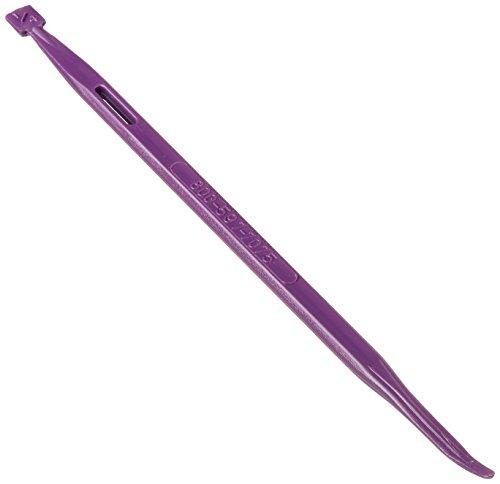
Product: Little Foot TPT That Purple Thang-
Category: Arts, Crafts & Sewing | Sewing | Trim & Embellishments | Piping
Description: Made of heavy plastic.
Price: $5.33
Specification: ProductDimensions:4x0.8x6inches|ShippingWeight:0.8ounces(Viewshippingratesandpolicies)|Itemmodelnumber:TPT|ASIN:B001ELBCFG